Silver Lake Institute Historic District

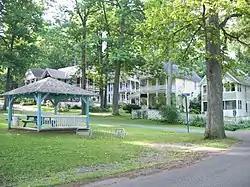
Silver Lake Institute Historic District, July 2011

Silver Lake Institute Historic District is a national historic district located at Silver Lake in Wyoming County, New York. The district consists of and is historically significant because of its association with the Silver Lake Institute, a Methodist-affiliated camp facility established in 1873. The properties reflect the evolution of the institute from a Methodist Revivalist summer camp in the 1870s and 1880s to a cultural, educational, and religious summer institute in the Chautauqua tradition during the 1880s and 1890s, and finally to a secular summer cottage community in the early 20th century. The focal point of the community is the Burt Park and the district includes 72 additional properties including 70 cottages.